Monte Vettore

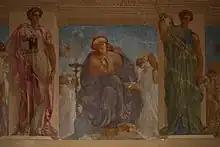
Apennine Sibyl by Adolfo de Carolis.

Monte Vettore is a calcareous mountain, which rocks belong to the umbro-marchigiana succession and that formed mostly during the Jurassic period, with a fossil record comprising mostly of ammonites and gastropods. Structurally, Vettore represents the highest portion of the Sibillini mountains overthrust, which was active during the Miocene. During the Quaternary period, after the uplift of the Apennine Mountains, ice age glaciers eroded the northern slopes of the mountain, while on the western side normal faults created intermontane plateaus, like the Piani di Castelluccio. Extensional tectonic activity is showed by structures like the Cordone del Vettore, a fault scarp that reactivated after the 2016–17 Central Italy earthquakes.